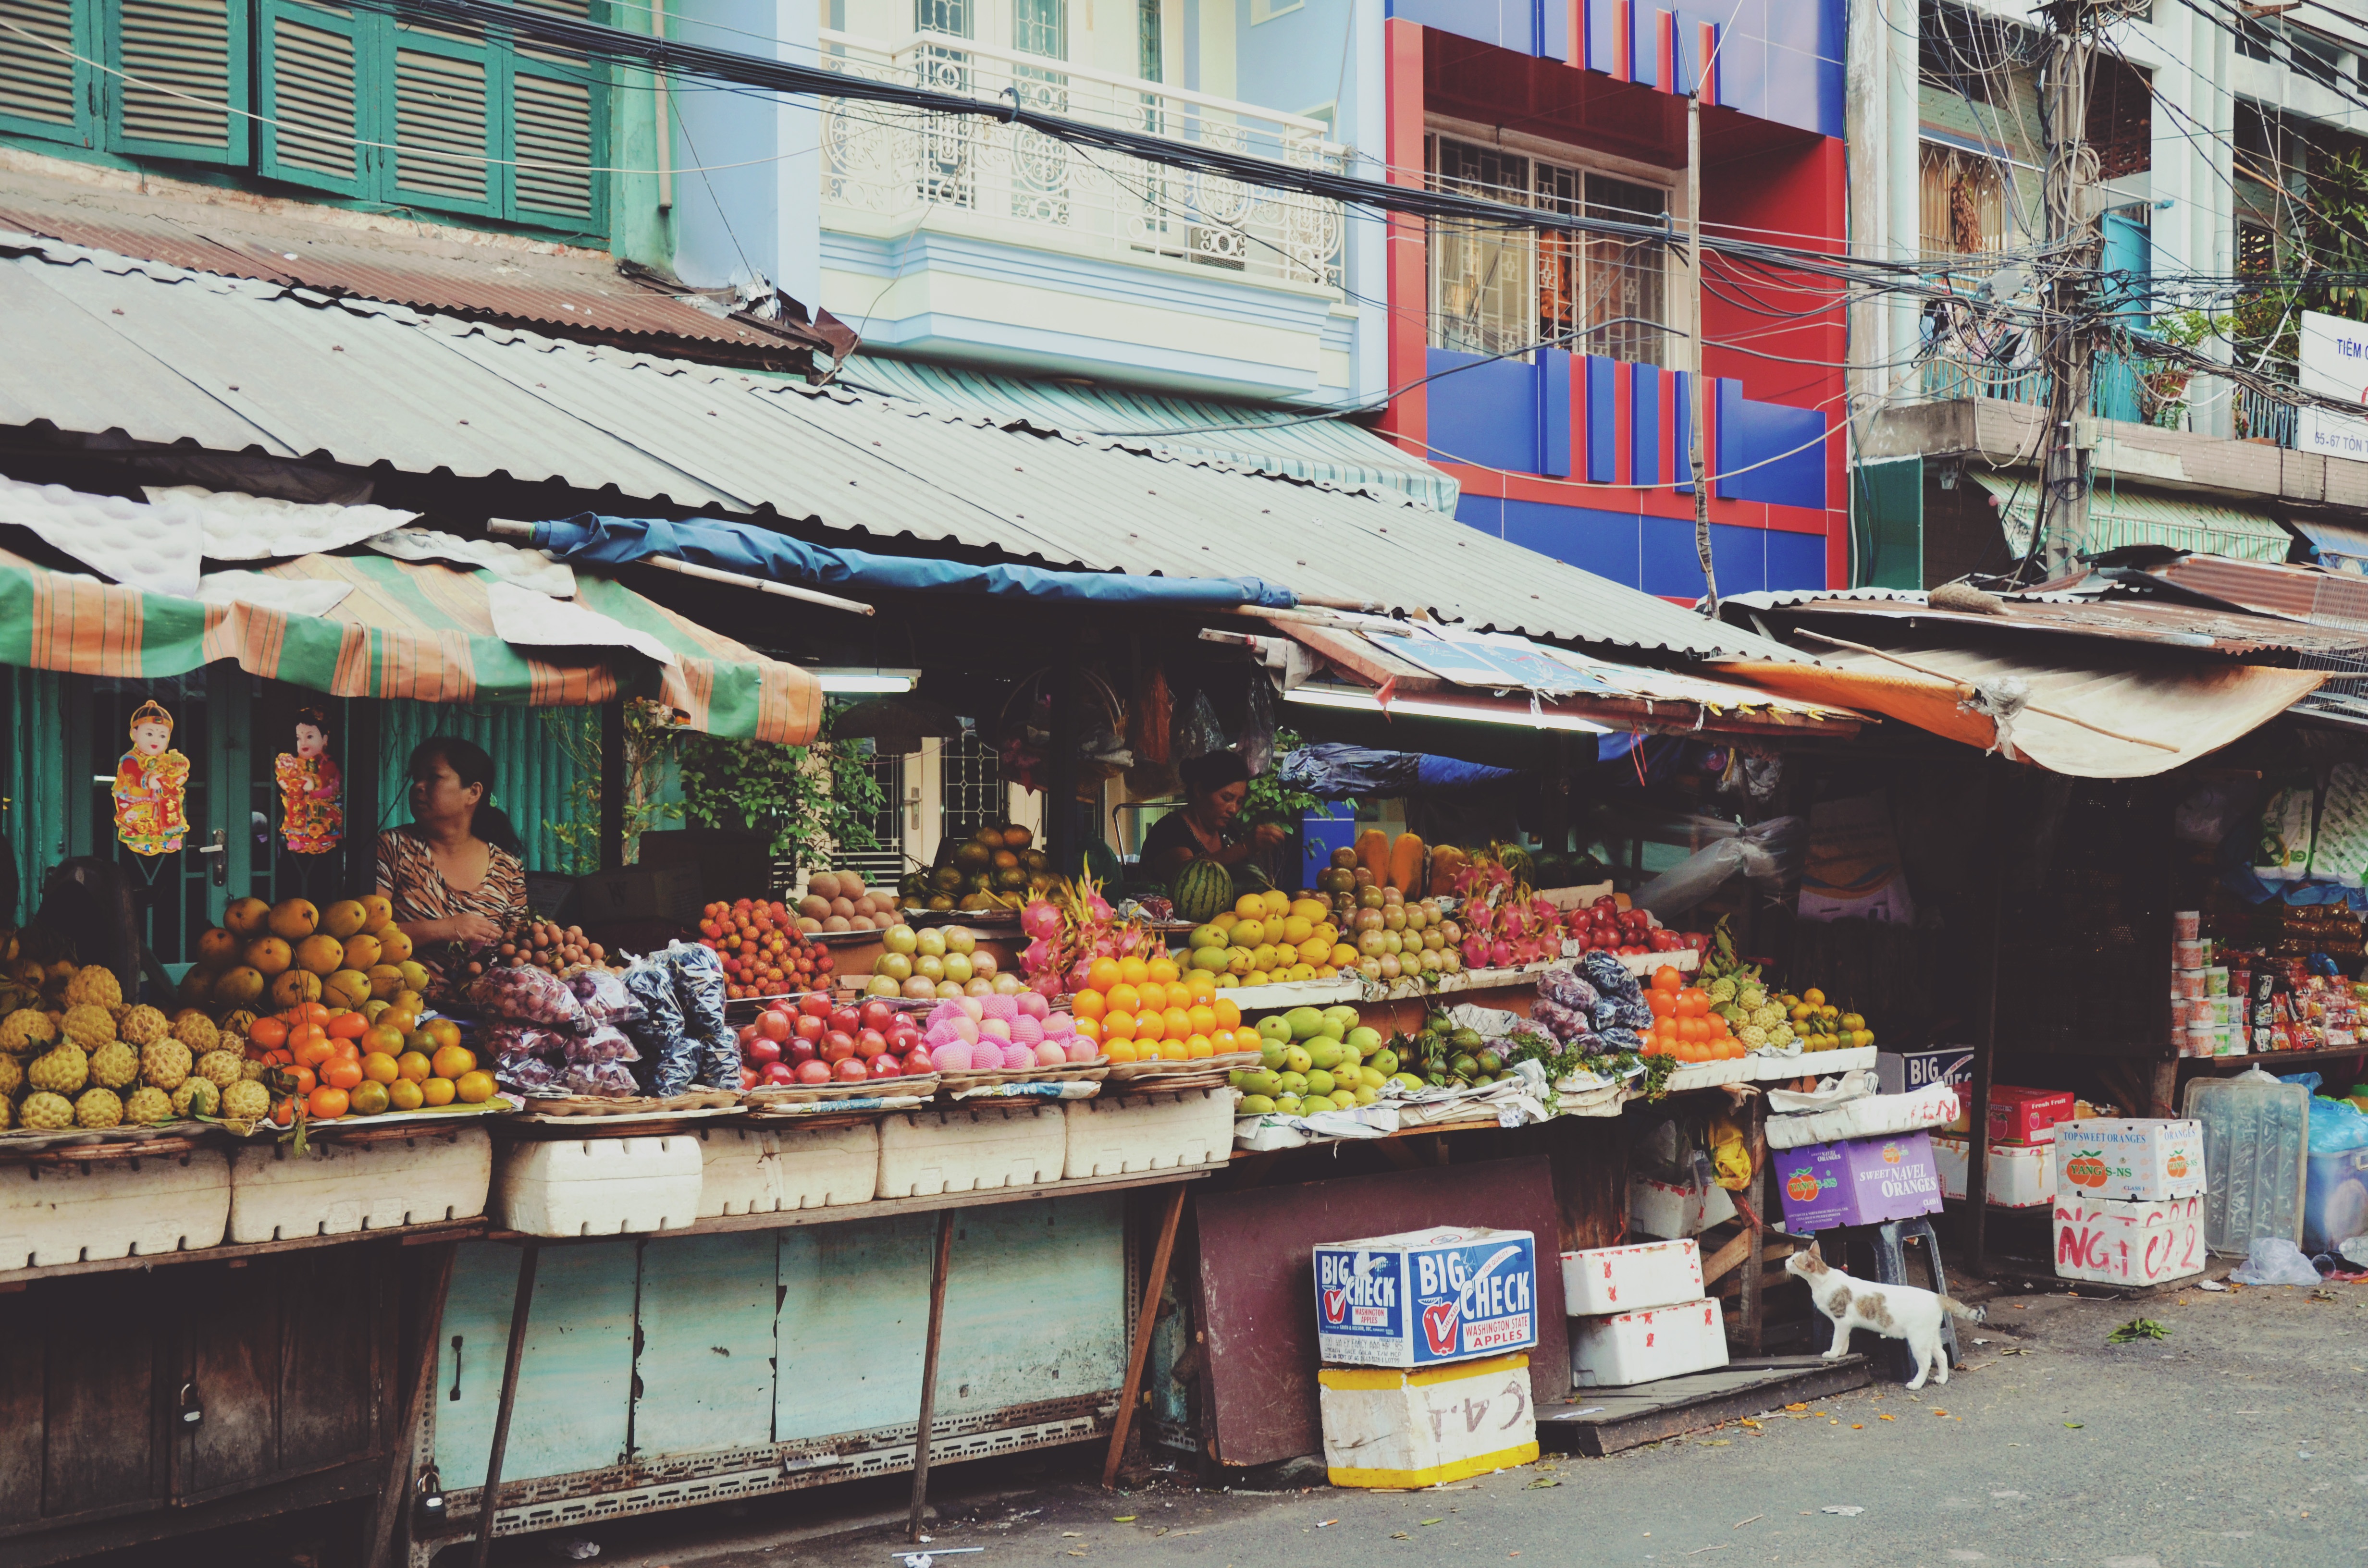
road, street, town, city, food, vendor, color, bazaar, market, marketplace, shopping, healthy, public space, art, stall, infrastructure, vegetables, fruits, grocery store, neighbourhood, urban area, human settlement